Lahuaytambo District

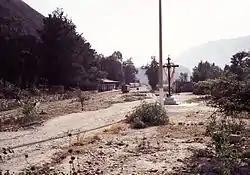

Lahuaytambo District is one of thirty-two districts of the province Huarochirí in Peru.